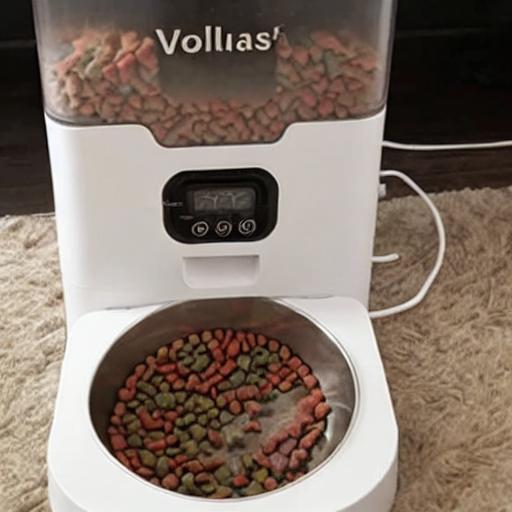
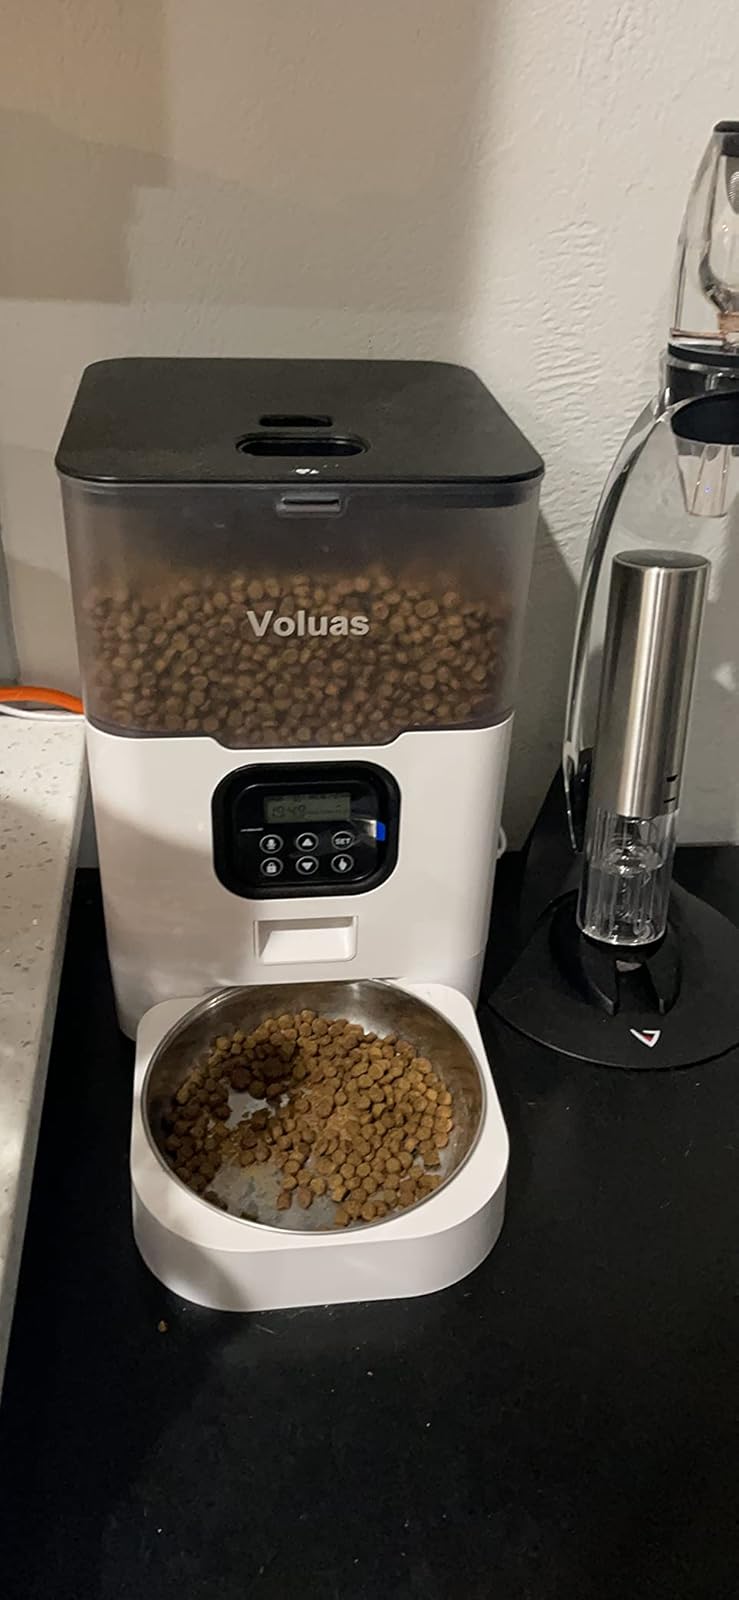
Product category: items_feeder
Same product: no